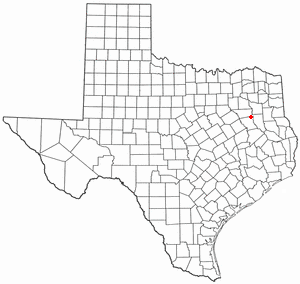
Frankston est une ville du comté d'Anderson, dans l’État du Texas, aux États-Unis. Sa population était de 1 229 habitants en 2010.